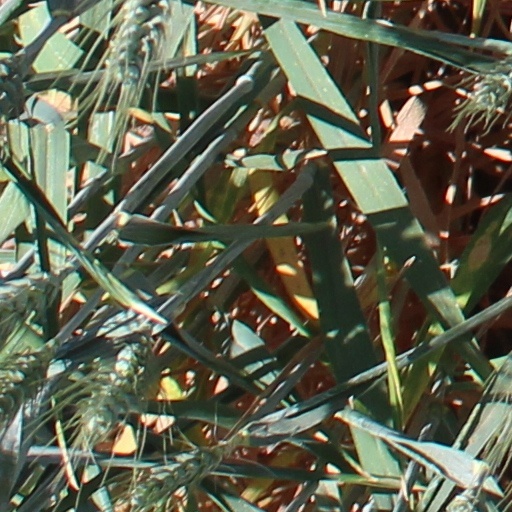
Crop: wheat